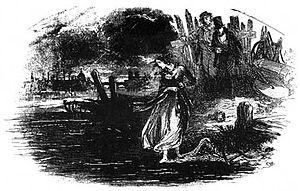
David Copperfield ou L'Histoire, les aventures et l'expérience personnelles de David Copperfield le jeune API : [ˈdeɪ.vɪd ˈkɒ.pə.ˈfiːld]) est le huitième roman de Charles Dickens et le premier de cet auteur à présenter un narrateur à la première personne. Il a été publié en vingt numéros et dix-neuf parutions, par Bradbury and Evans, entre 1849 et 1850, avec des illustrations de Hablot Knight Browne, dit Phiz.